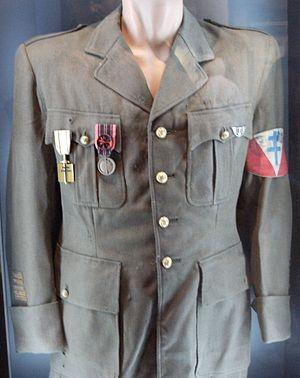
Uniforme du colonel émile coulaudon, avec croix de la libération et médaille de la résistance
Émile Coulaudon, dit Colonel Gaspard, né le 29 décembre 1907 à Clermont-Ferrand et mort le 1ᵉʳ juin 1977 à Clermont-Ferrand, fut un des principaux chefs de la Résistance Française en Auvergne, pendant la Seconde Guerre mondiale.